Si King

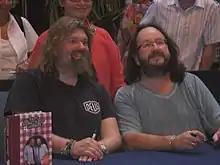
King (left) with Dave Myers in 2010

Simon James King (born 20 October 1966) is an English television presenter, best known as one half of the Hairy Bikers with the late Dave Myers. Together they presented a number of television cookery series for BBC television and launched an online weight loss programme, 'The Hairy Bikers Diet Club'.